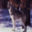
Label: wolf